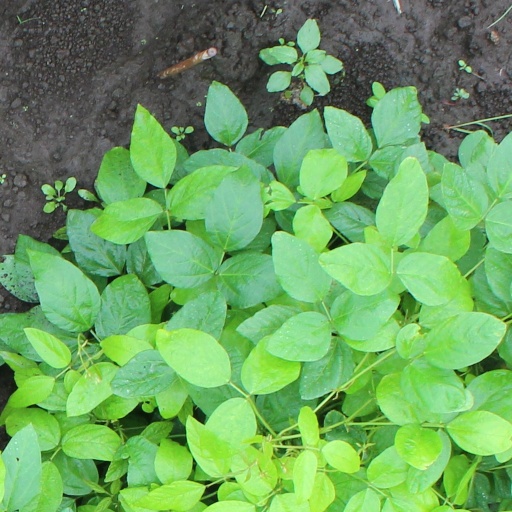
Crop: soybean